Question: Please indicate a possible affordance area of the book that can be used for holding
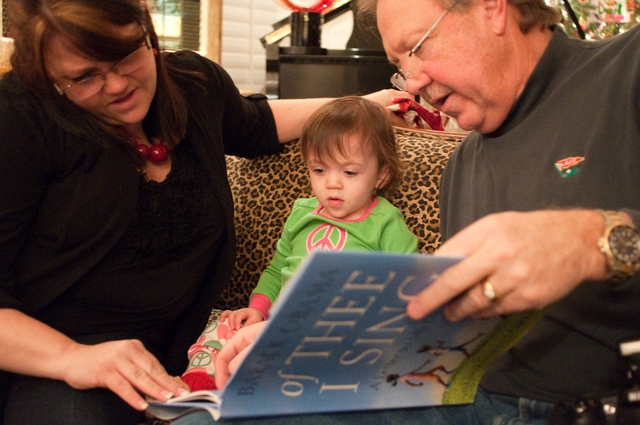
Answer: [150.5, 245.5, 537.5, 423.5]